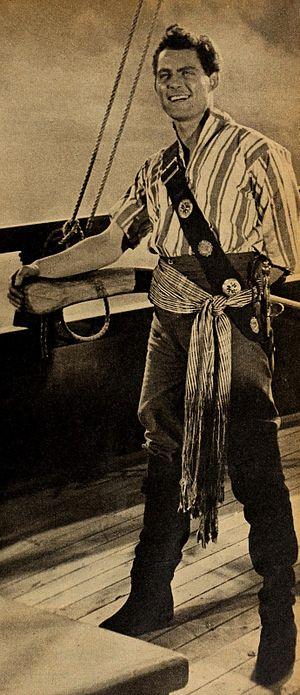
Cette liste comprend une partie des élèves diplômés de la Royal Academy of Dramatic Art.